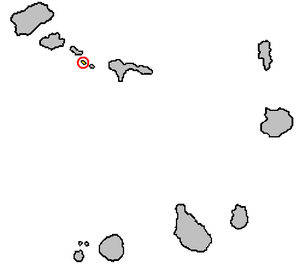
Ilhéu Branco
Ilhéu Branco markeret med rød cirkel i øgruppen Kap Verde.
Ilhéu Branco er en ø i øgruppen Barlavento i Kap Verde.